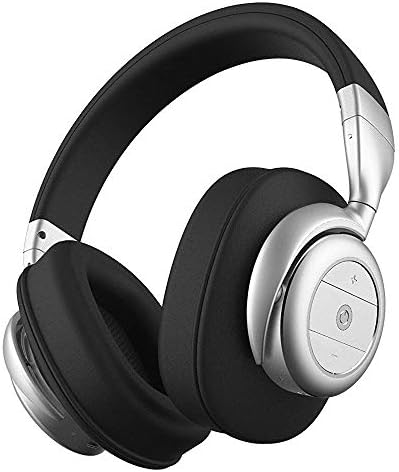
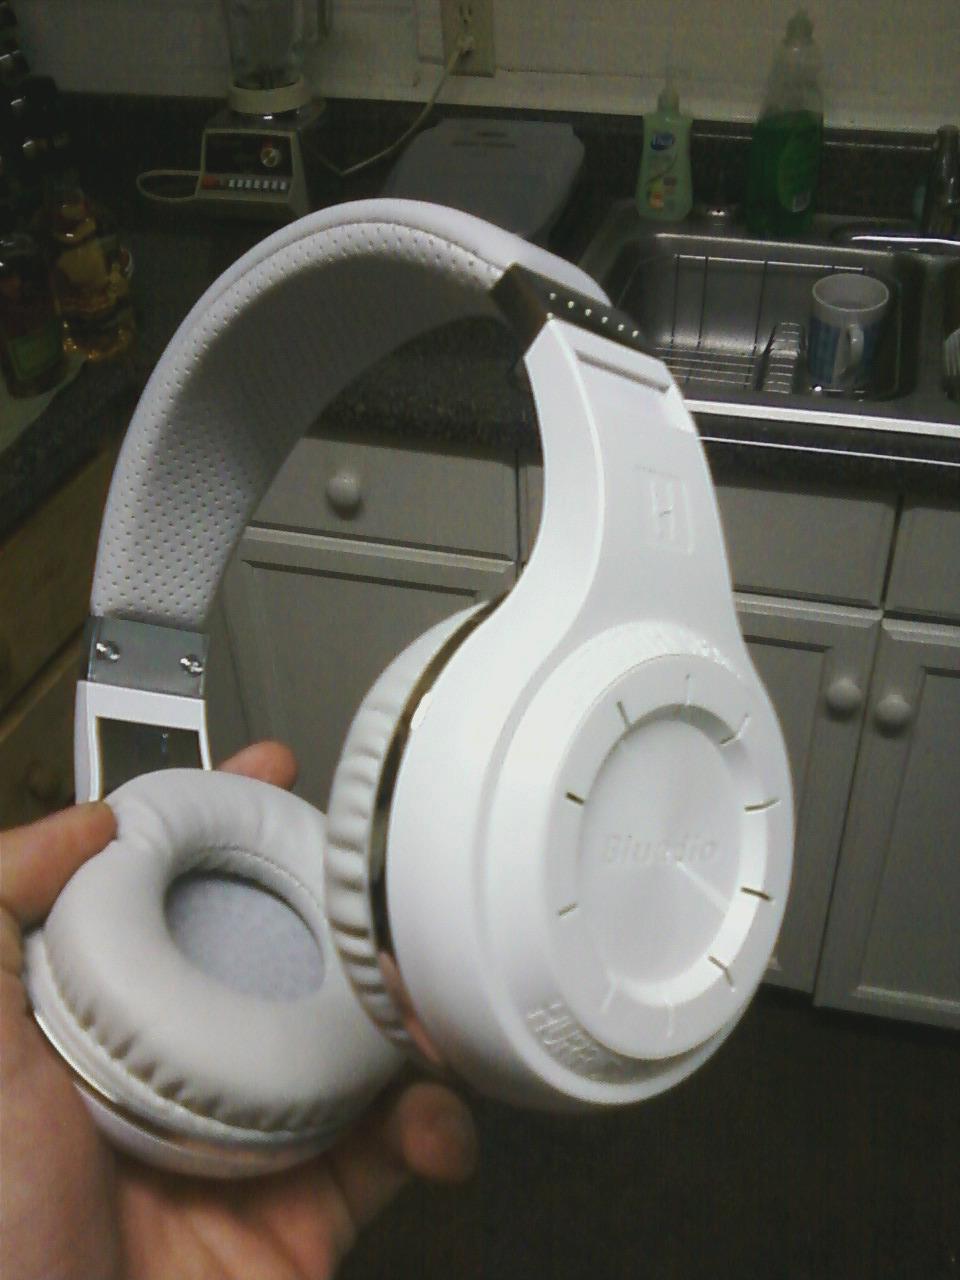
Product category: headphones
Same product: no